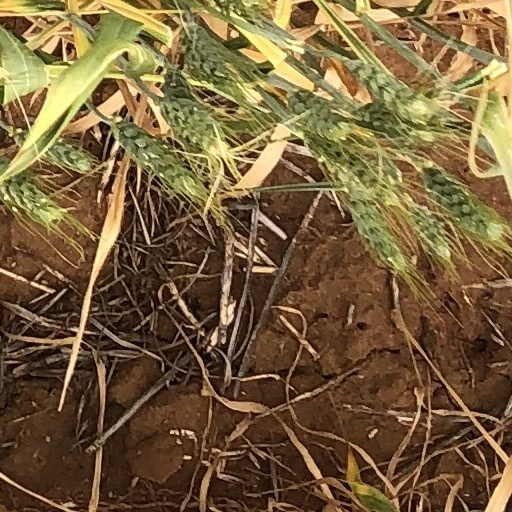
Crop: wheat